Adrian Leijer

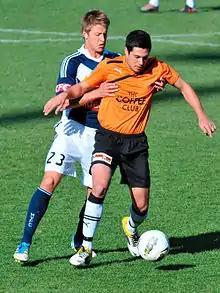
Leijer playing for Melbourne Victory against Brisbane Roar in 2011.

It was announced that Leijer would return again to Australia during their 2009-10 season, after being re-signed by his former Melbourne Victory for three years. Melbourne had suffered shallow defensive stocks with numerous key players unavailable prior to the announcement. After a promising start, slotting straight back in to the side hours after landing, former captain Kevin Muscat commented on his potential to be a key figure in the club. In February 2011, Adrian Leijer was appointed the captain of Melbourne Victory. Leijer was formerly the captain of Melbourne Victory from February 2011 to September 2013. On 17 September 2013, Leijer was replaced by Mark Milligan as Melbourne Victory's captain.